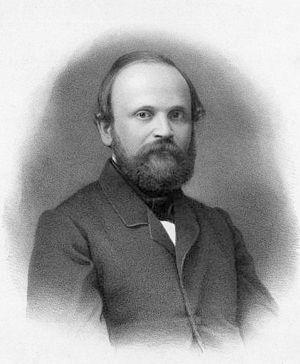
Robert Remak, né le 26 juillet 1815 à Posen, décédé le 29 août 1865, est un embryologiste, physiologiste et neurologue allemand.